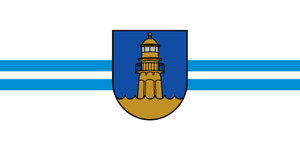
Mērsrags est un novads de Lettonie, situé dans la région de Kurzeme. En 2010, sa population est de 1 832 habitants, mais en 2016 sa population est de 1 712 habitants.